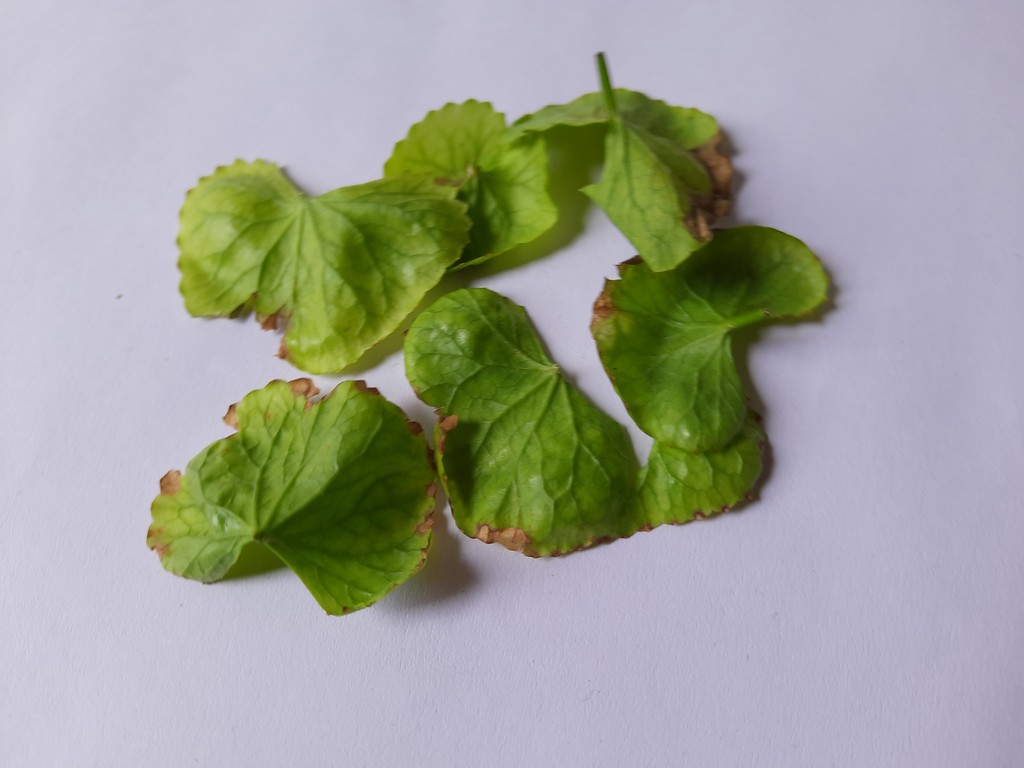
Label: Unhealthy